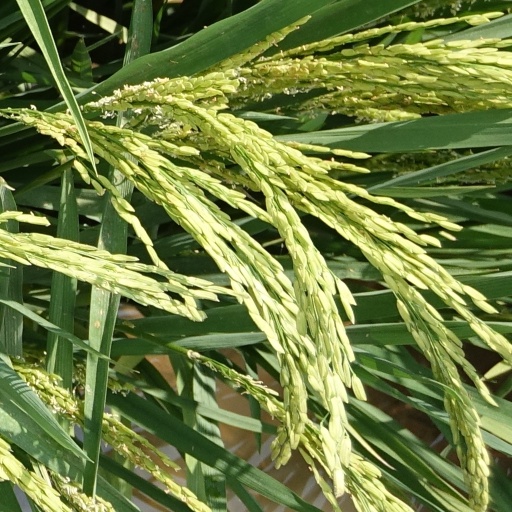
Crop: rice